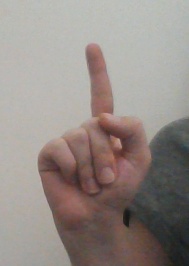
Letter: bb